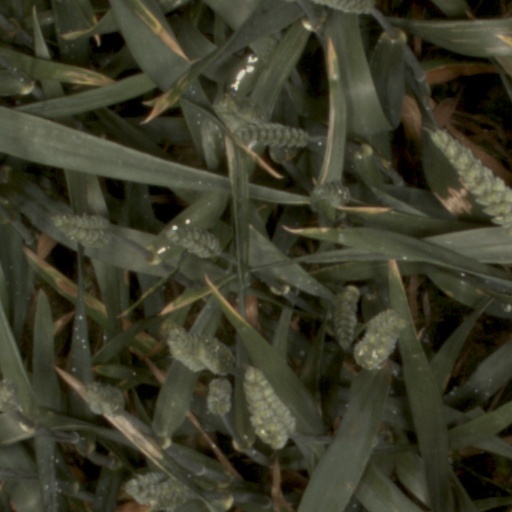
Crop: wheat